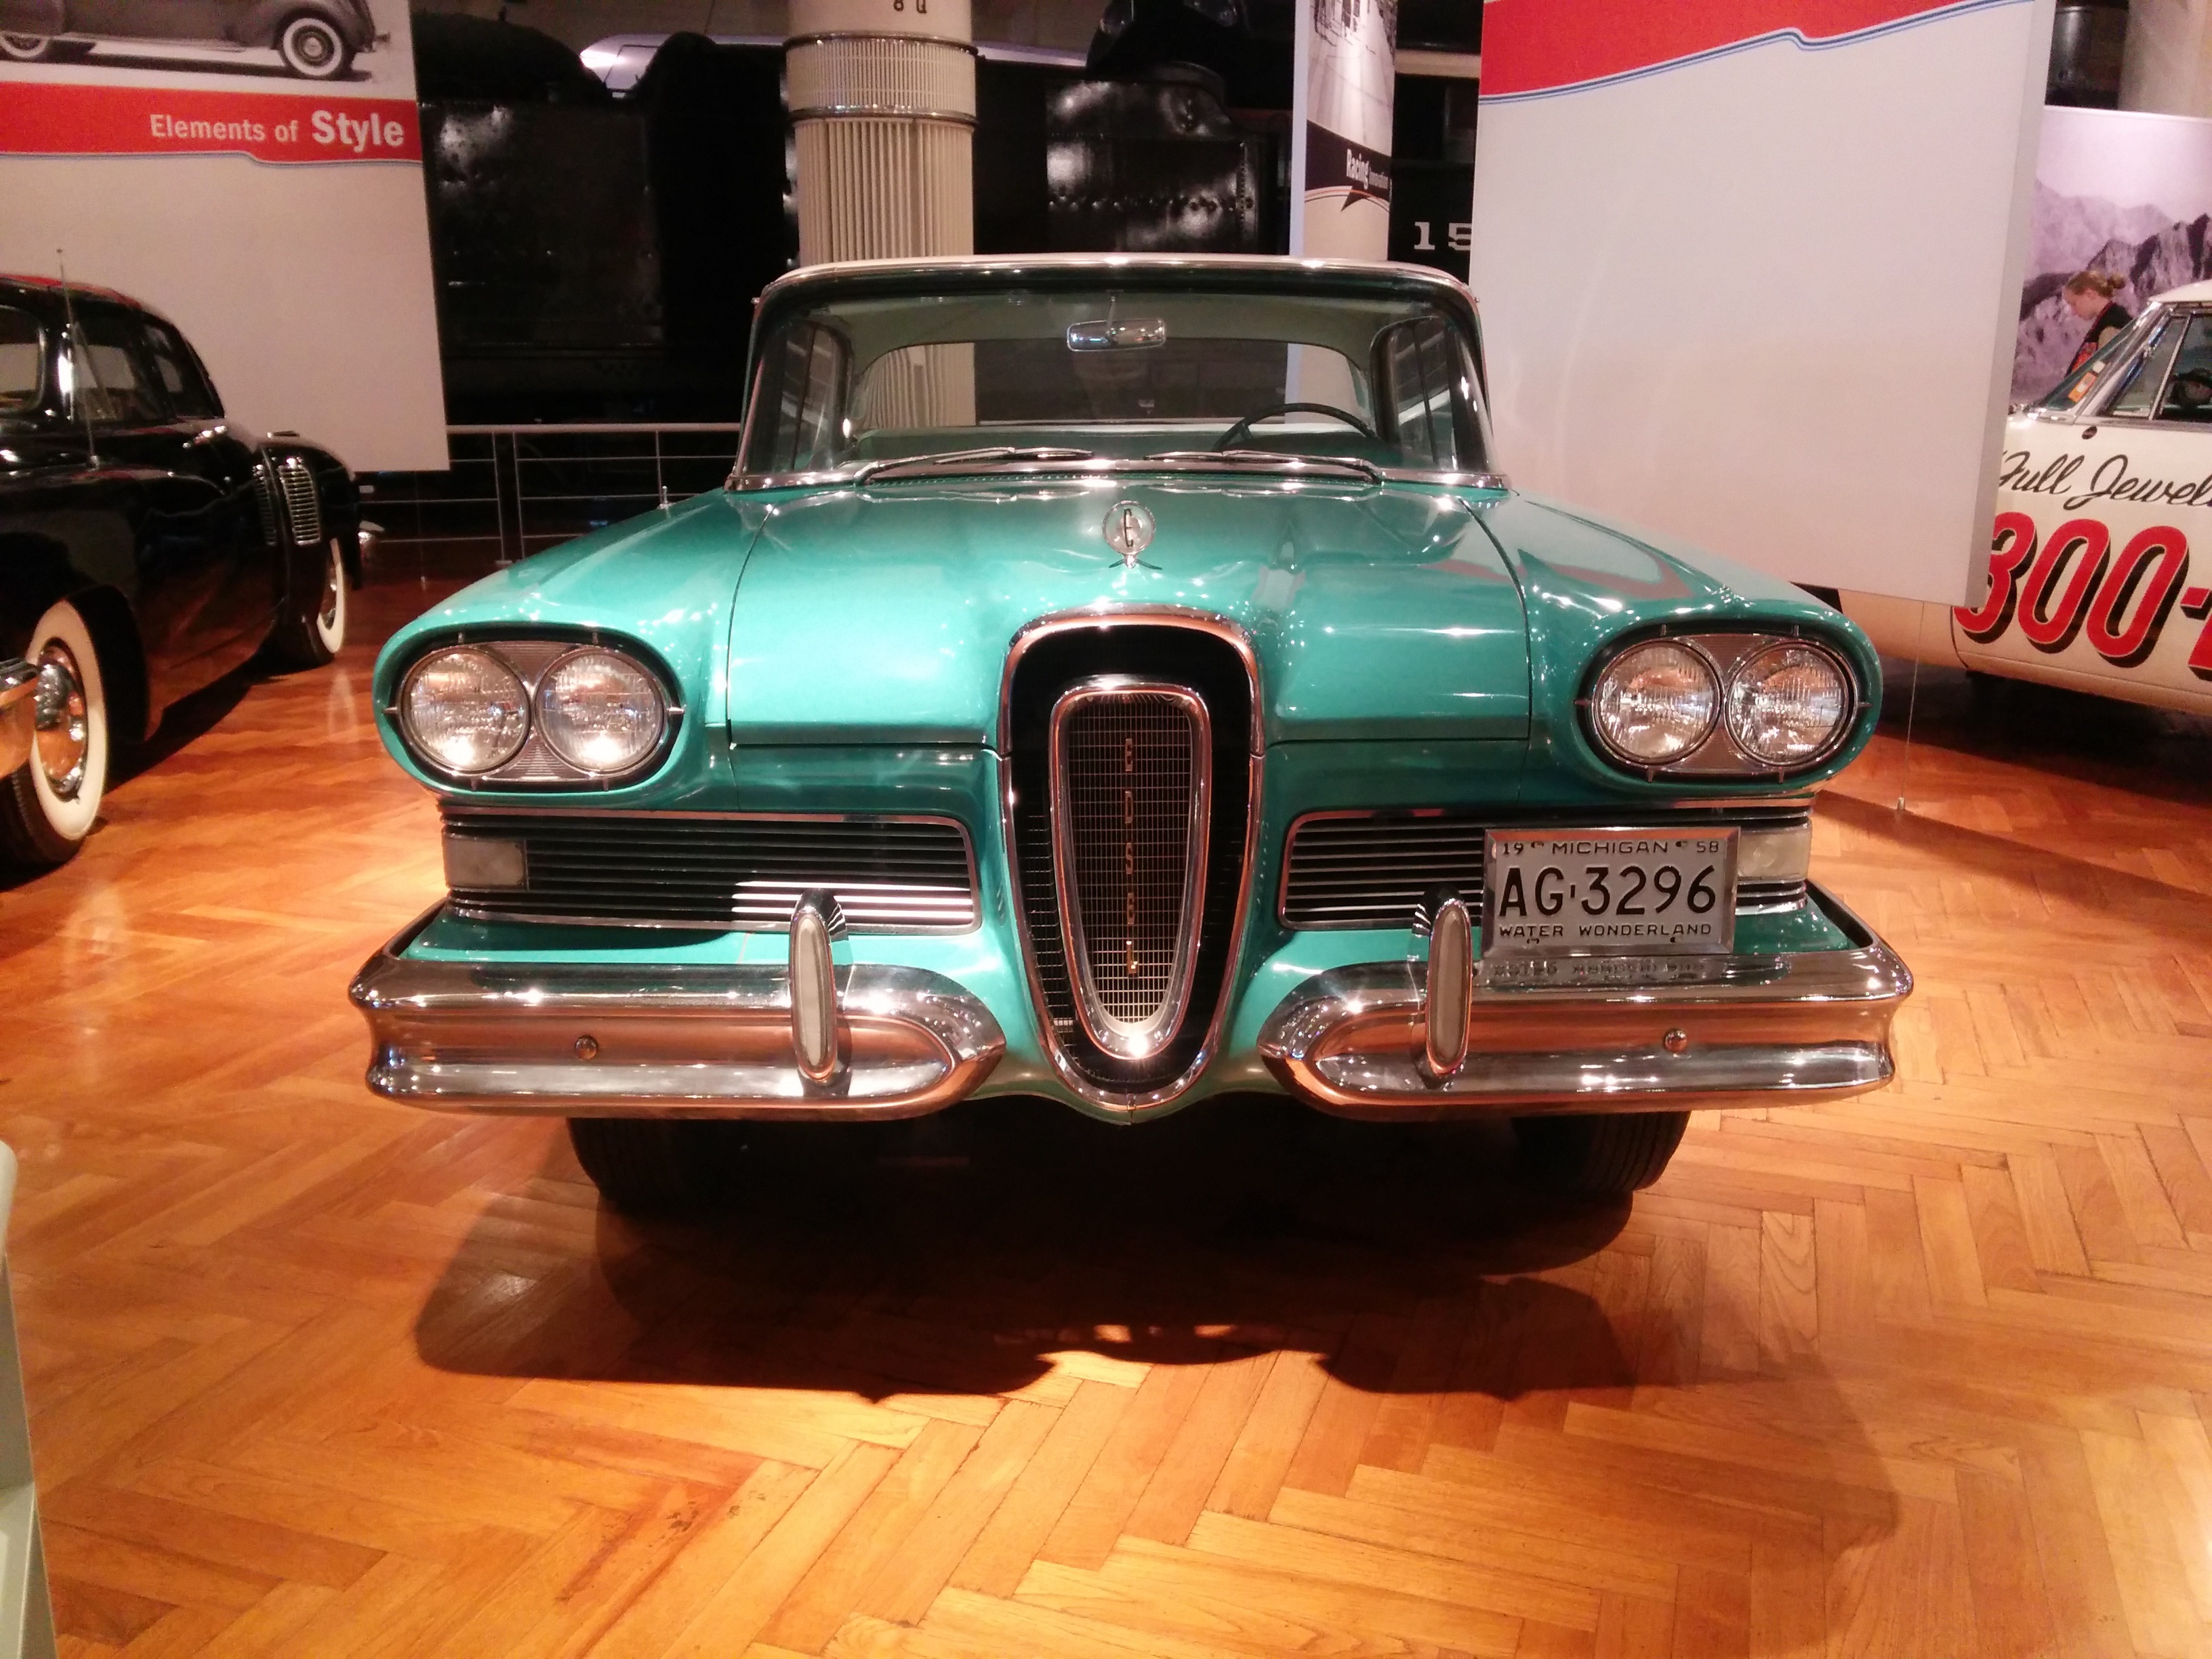
car, vehicle, museum, auto, classic car, automotive, motor vehicle, vintage car, chrome, sedan, oldtimer, front, classic, chrysler, antique car, auto show, land vehicle, automobile make, automotive exterior, automotive design, luxury vehicle, mid size car, full size car